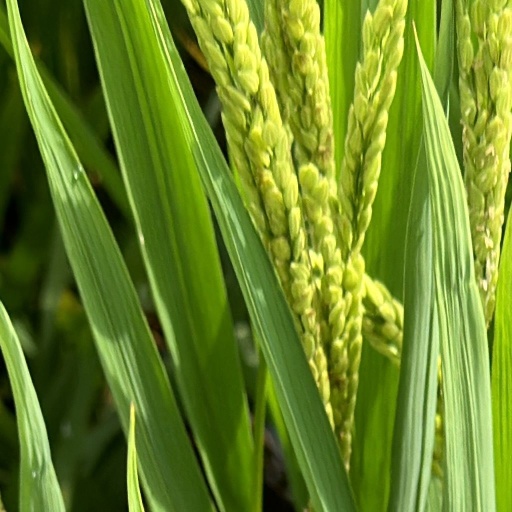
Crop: rice